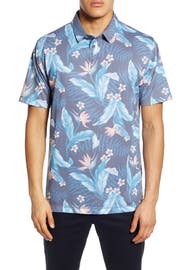
tropical flower bloom in sun washed color on a polo cut in a roomy fit with the softness of pima cotton offering breathable all day comfort